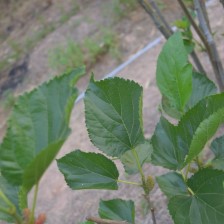
Variety: ChiangMaiBuriram60